Computational engineering

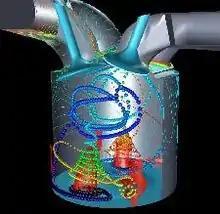
Simulation of an experimental engine

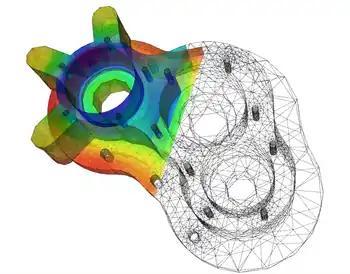
A numerical solution to the heat equation on a pump casing model using the finite element method

Computational engineering is an emerging discipline that deals with the development and application of computational models for engineering, known as computational engineering models or CEM. Computational engineering uses computers to solve engineering design problems important to a variety of industries. At this time, various different approaches are summarized under the term computational engineering, including using computational geometry and virtual design for engineering tasks, often coupled with a simulation-driven approach In computational engineering, algorithms solve mathematical and logical models that describe engineering challenges, sometimes coupled with some aspect of AI